List of ultras of North America

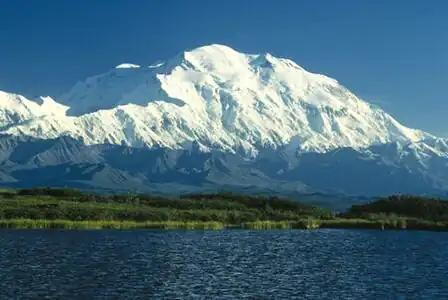
Denali in Alaska is the highest mountain peak of North America. Federally designated as Mount McKinley, it is the third most topographically prominent and third most topographically isolated summit on Earth after Mount Everest and Aconcagua.

The following sortable tables comprise the most topographically prominent mountain peaks of greater North America. Each of these 353 summits has at least of topographic prominence.